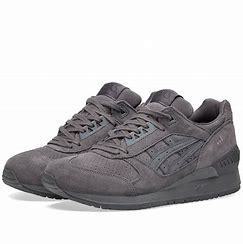
Brand: Asics
Model: Gel Respector